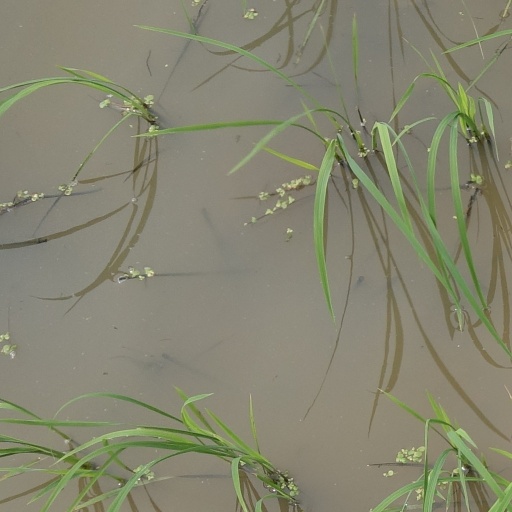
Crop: rice